Mop Girl

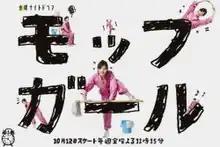

is a television drama series based on the novel of the same title by ; it recounts the adventures of Momoko Hasegawa, played by Keiko Kitagawa, who possesses the ability to travel back in time upon contact with belongings of a deceased person with unfinished business in life. She then has the chance to prevent the death of the would-be deceased.